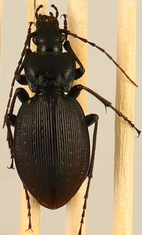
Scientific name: Carabus goryi
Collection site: Mountain Lake Biological Station NEON (MLBS), plot MLBS_001